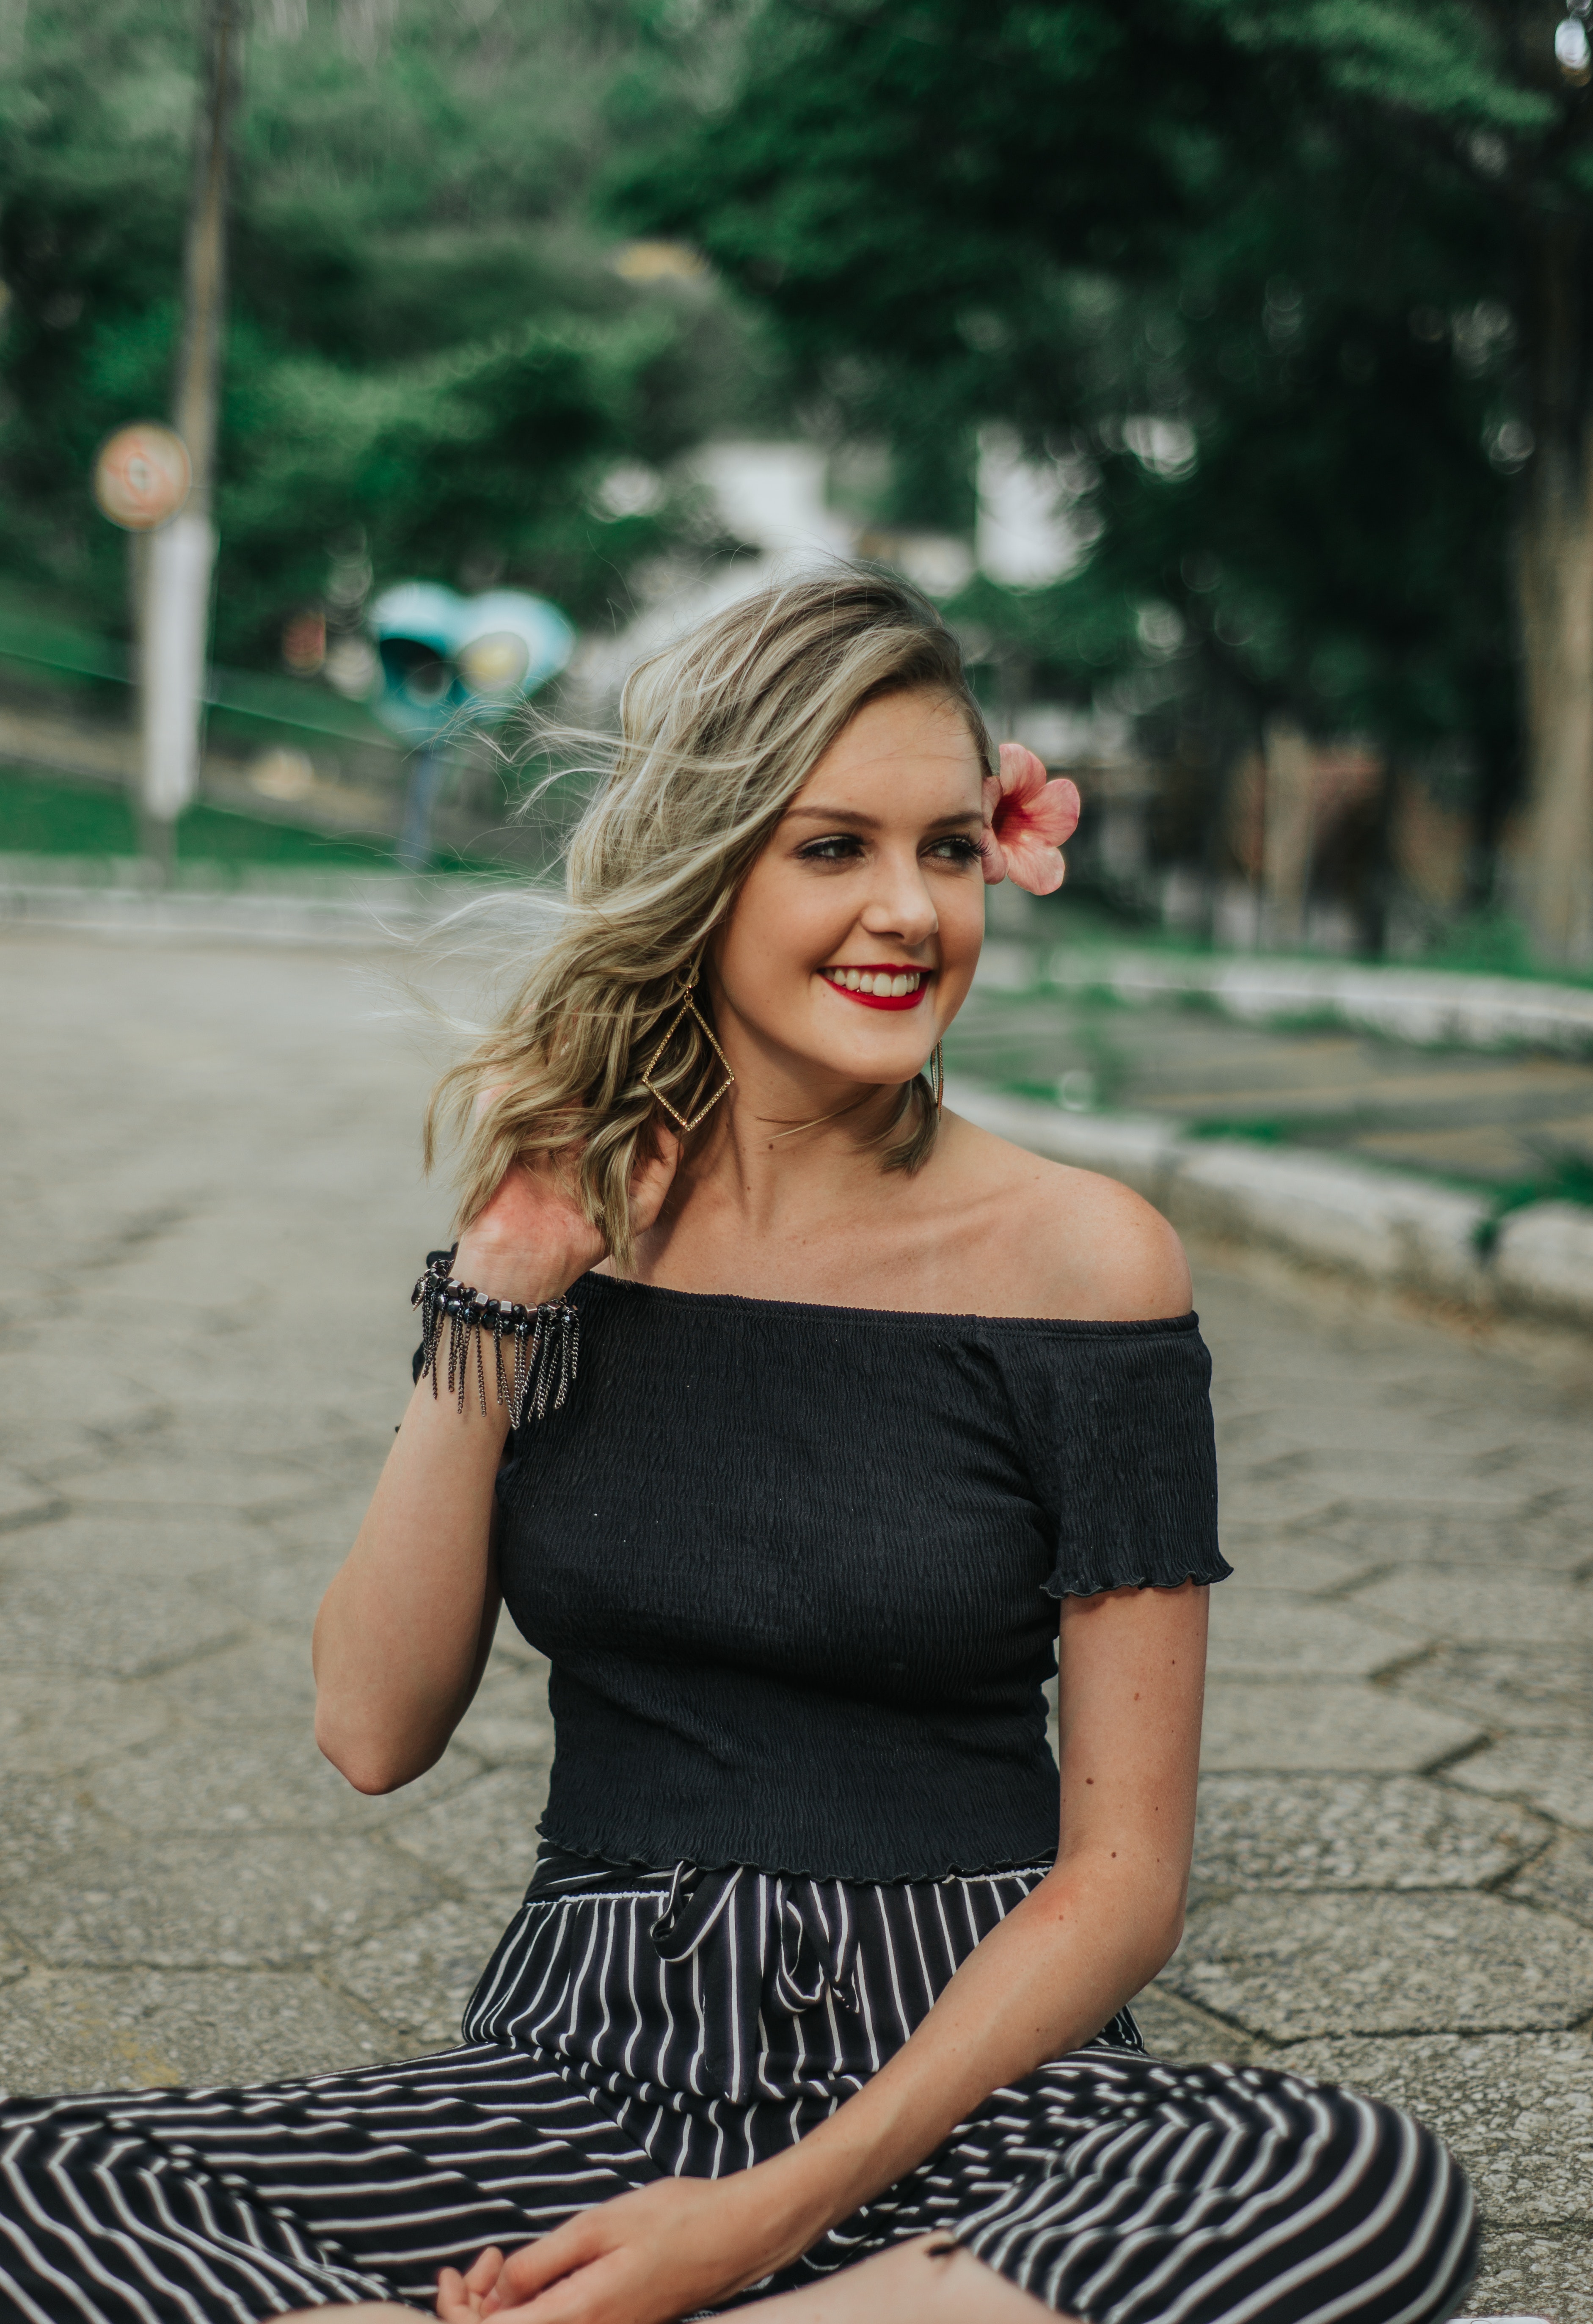
shoulder, photograph, black, lady, beauty, dress, photo shoot, joint, model, lip, sitting, fashion, photography, blond, eye, summer, long hair, little black dress, smile, leg, street fashion, portrait photography, style, vacation, brown hair